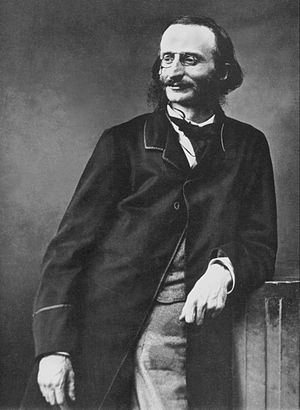
Jacques Offenbach
Jacques Offenbach var en tyskfødt fransk komponist. Han var søn af en kantor ved en synagoge i Köln, men rejste til Paris og blev uddannet som cellist på konservatoriet. Han blev i Paris og fik efterhånden succes som komponist af operetter, bl.a. Orfeus i Underverdenen. Hans hovedværk er operaen Hoffmanns Eventyr, som han ikke nåede at gøre færdig før sin død.